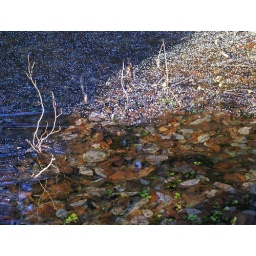
Snow on top, leaves beneath - and the blue sky reflected...